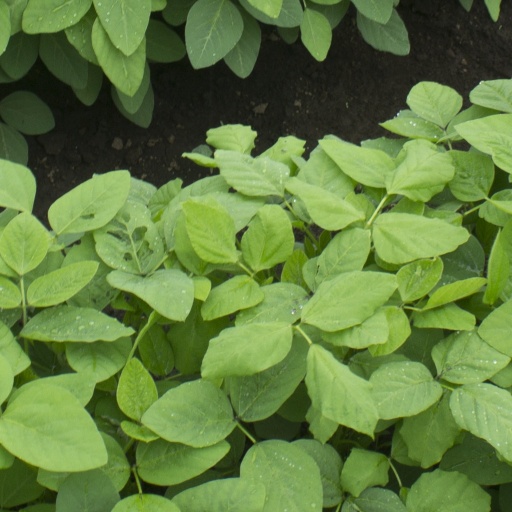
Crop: soybean